Mark Twain Prize for American Humor

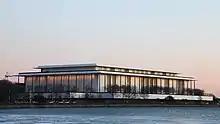
Venue, the Kennedy Center

In 1997, Murray Horwitz brought the idea of a dedicated comedy award, on par with the Oscars, Grammy Awards or Tony Awards, to John Schreiber and Mark Krantz, partners in an entertainment firm. The original conceptualization was an award which would celebrate one comedian, unlike the Kennedy Center Honors, which were more all-encompassing, and the venue would be the White House. They took the idea to Ann Stock, then the White House social secretary. The White House was considered an inappropriate venue at the time, so the Kennedy Center was suggested. Bob Kaminsky, Peter Kaminsky and Cappy McGarr were brought onboard and Comedy Central would coproduce and broadcast the show. At this stage it was decided to name the prize after Mark Twain.